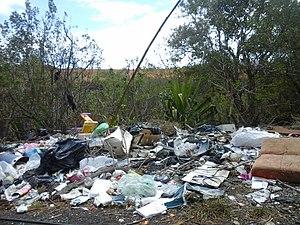
Problème de déchets sur la route qui mène à ce lieu d'échanges et de rencontres.
Kazkabar Bwarouz est un lieu culturel de l’île de La Réunion.